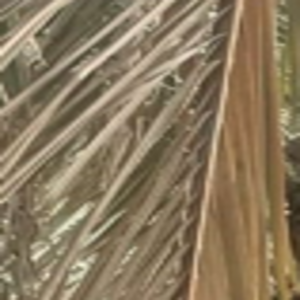
Label: Fusarium Wilt